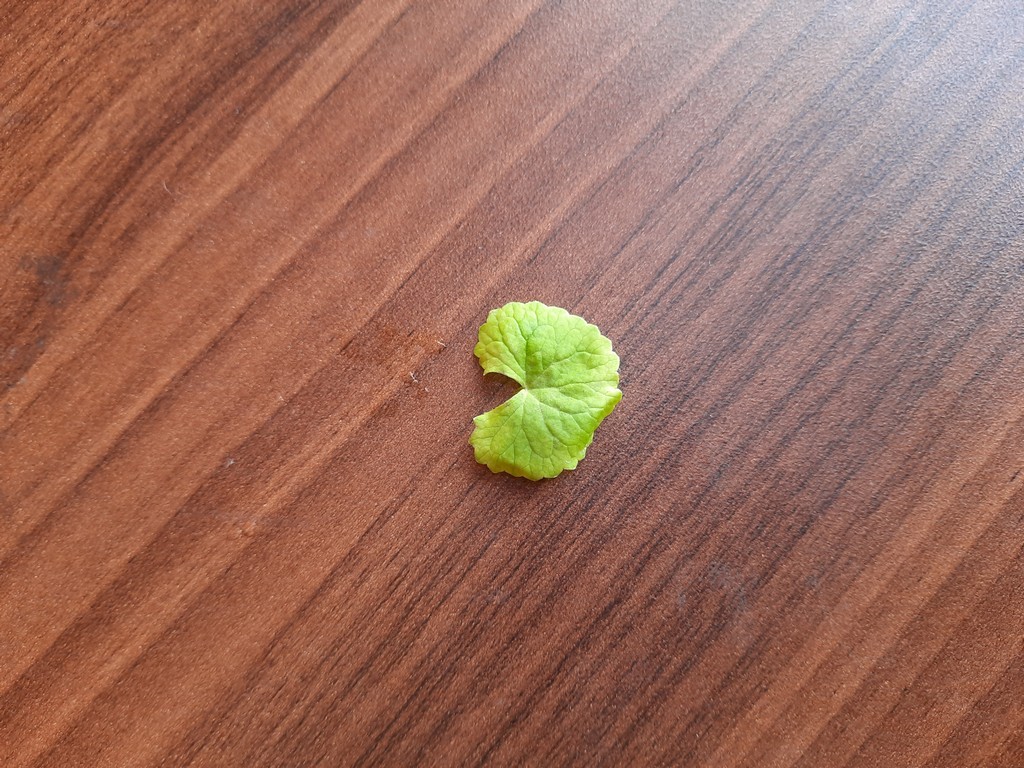
Label: Healthy